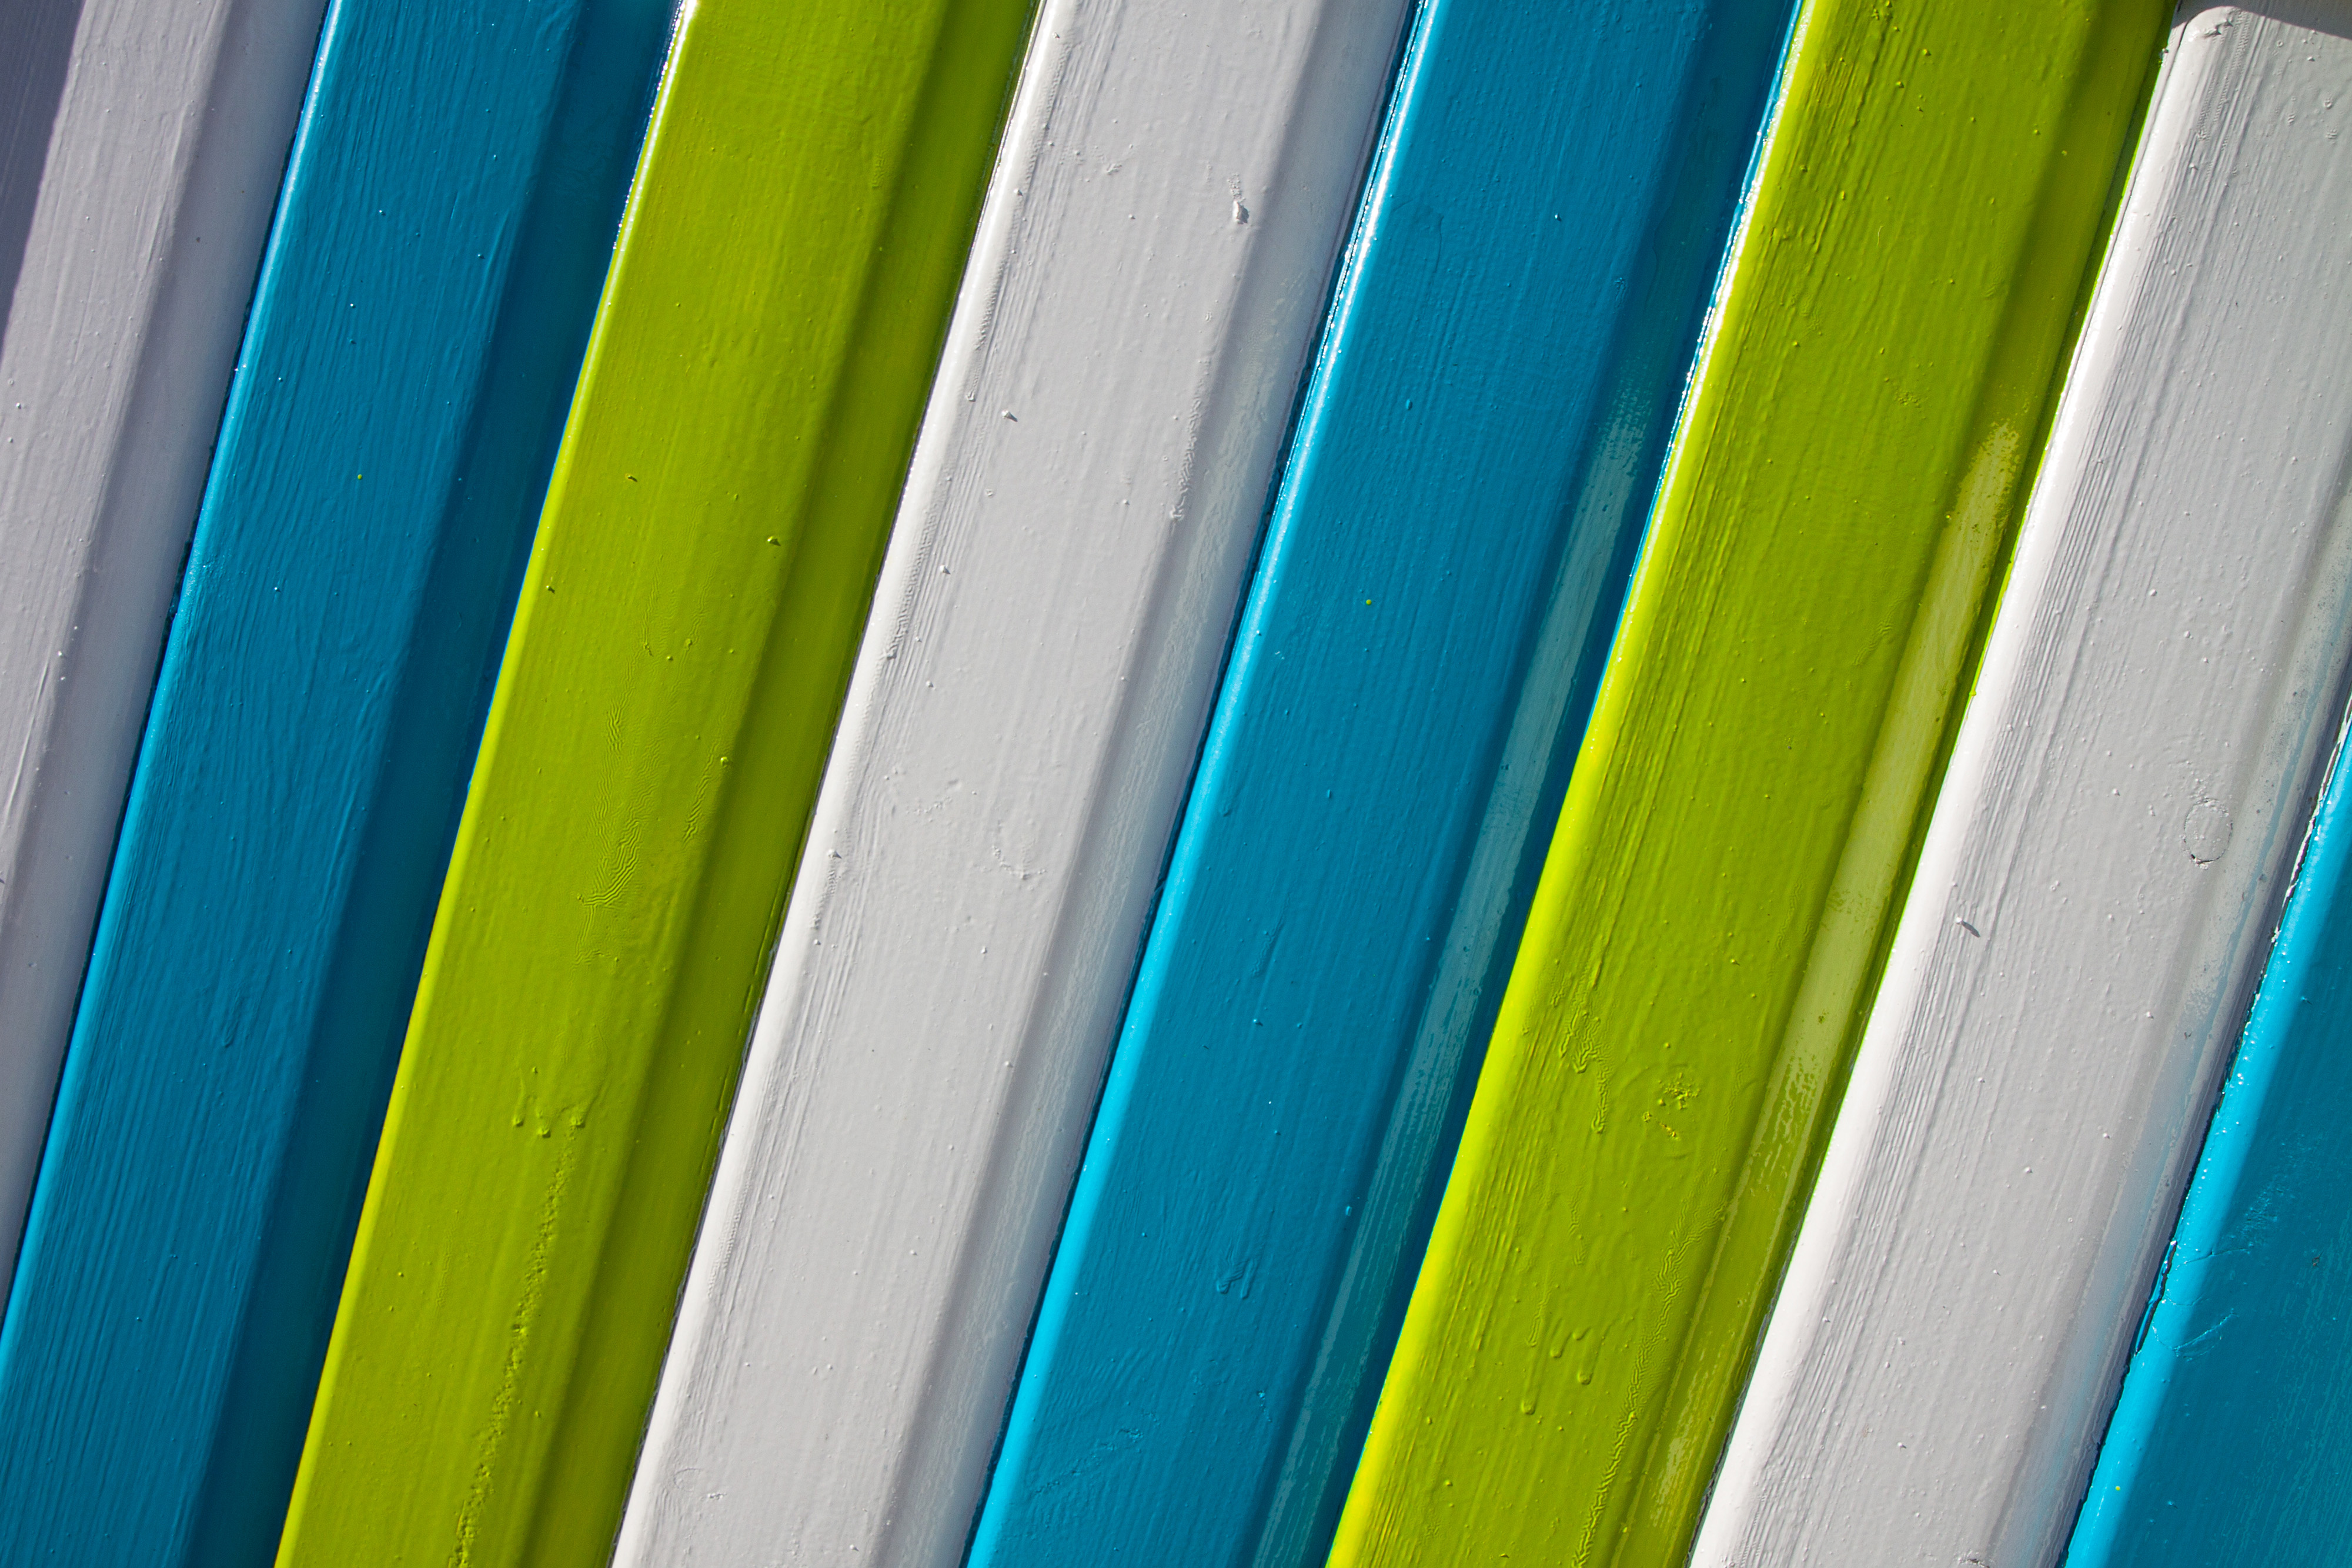
green, blue, turquoise, aqua, yellow, line, azure, Colorfulness, electric blue, textile, pattern, Material property, Tints and shades, parallel, rectangle